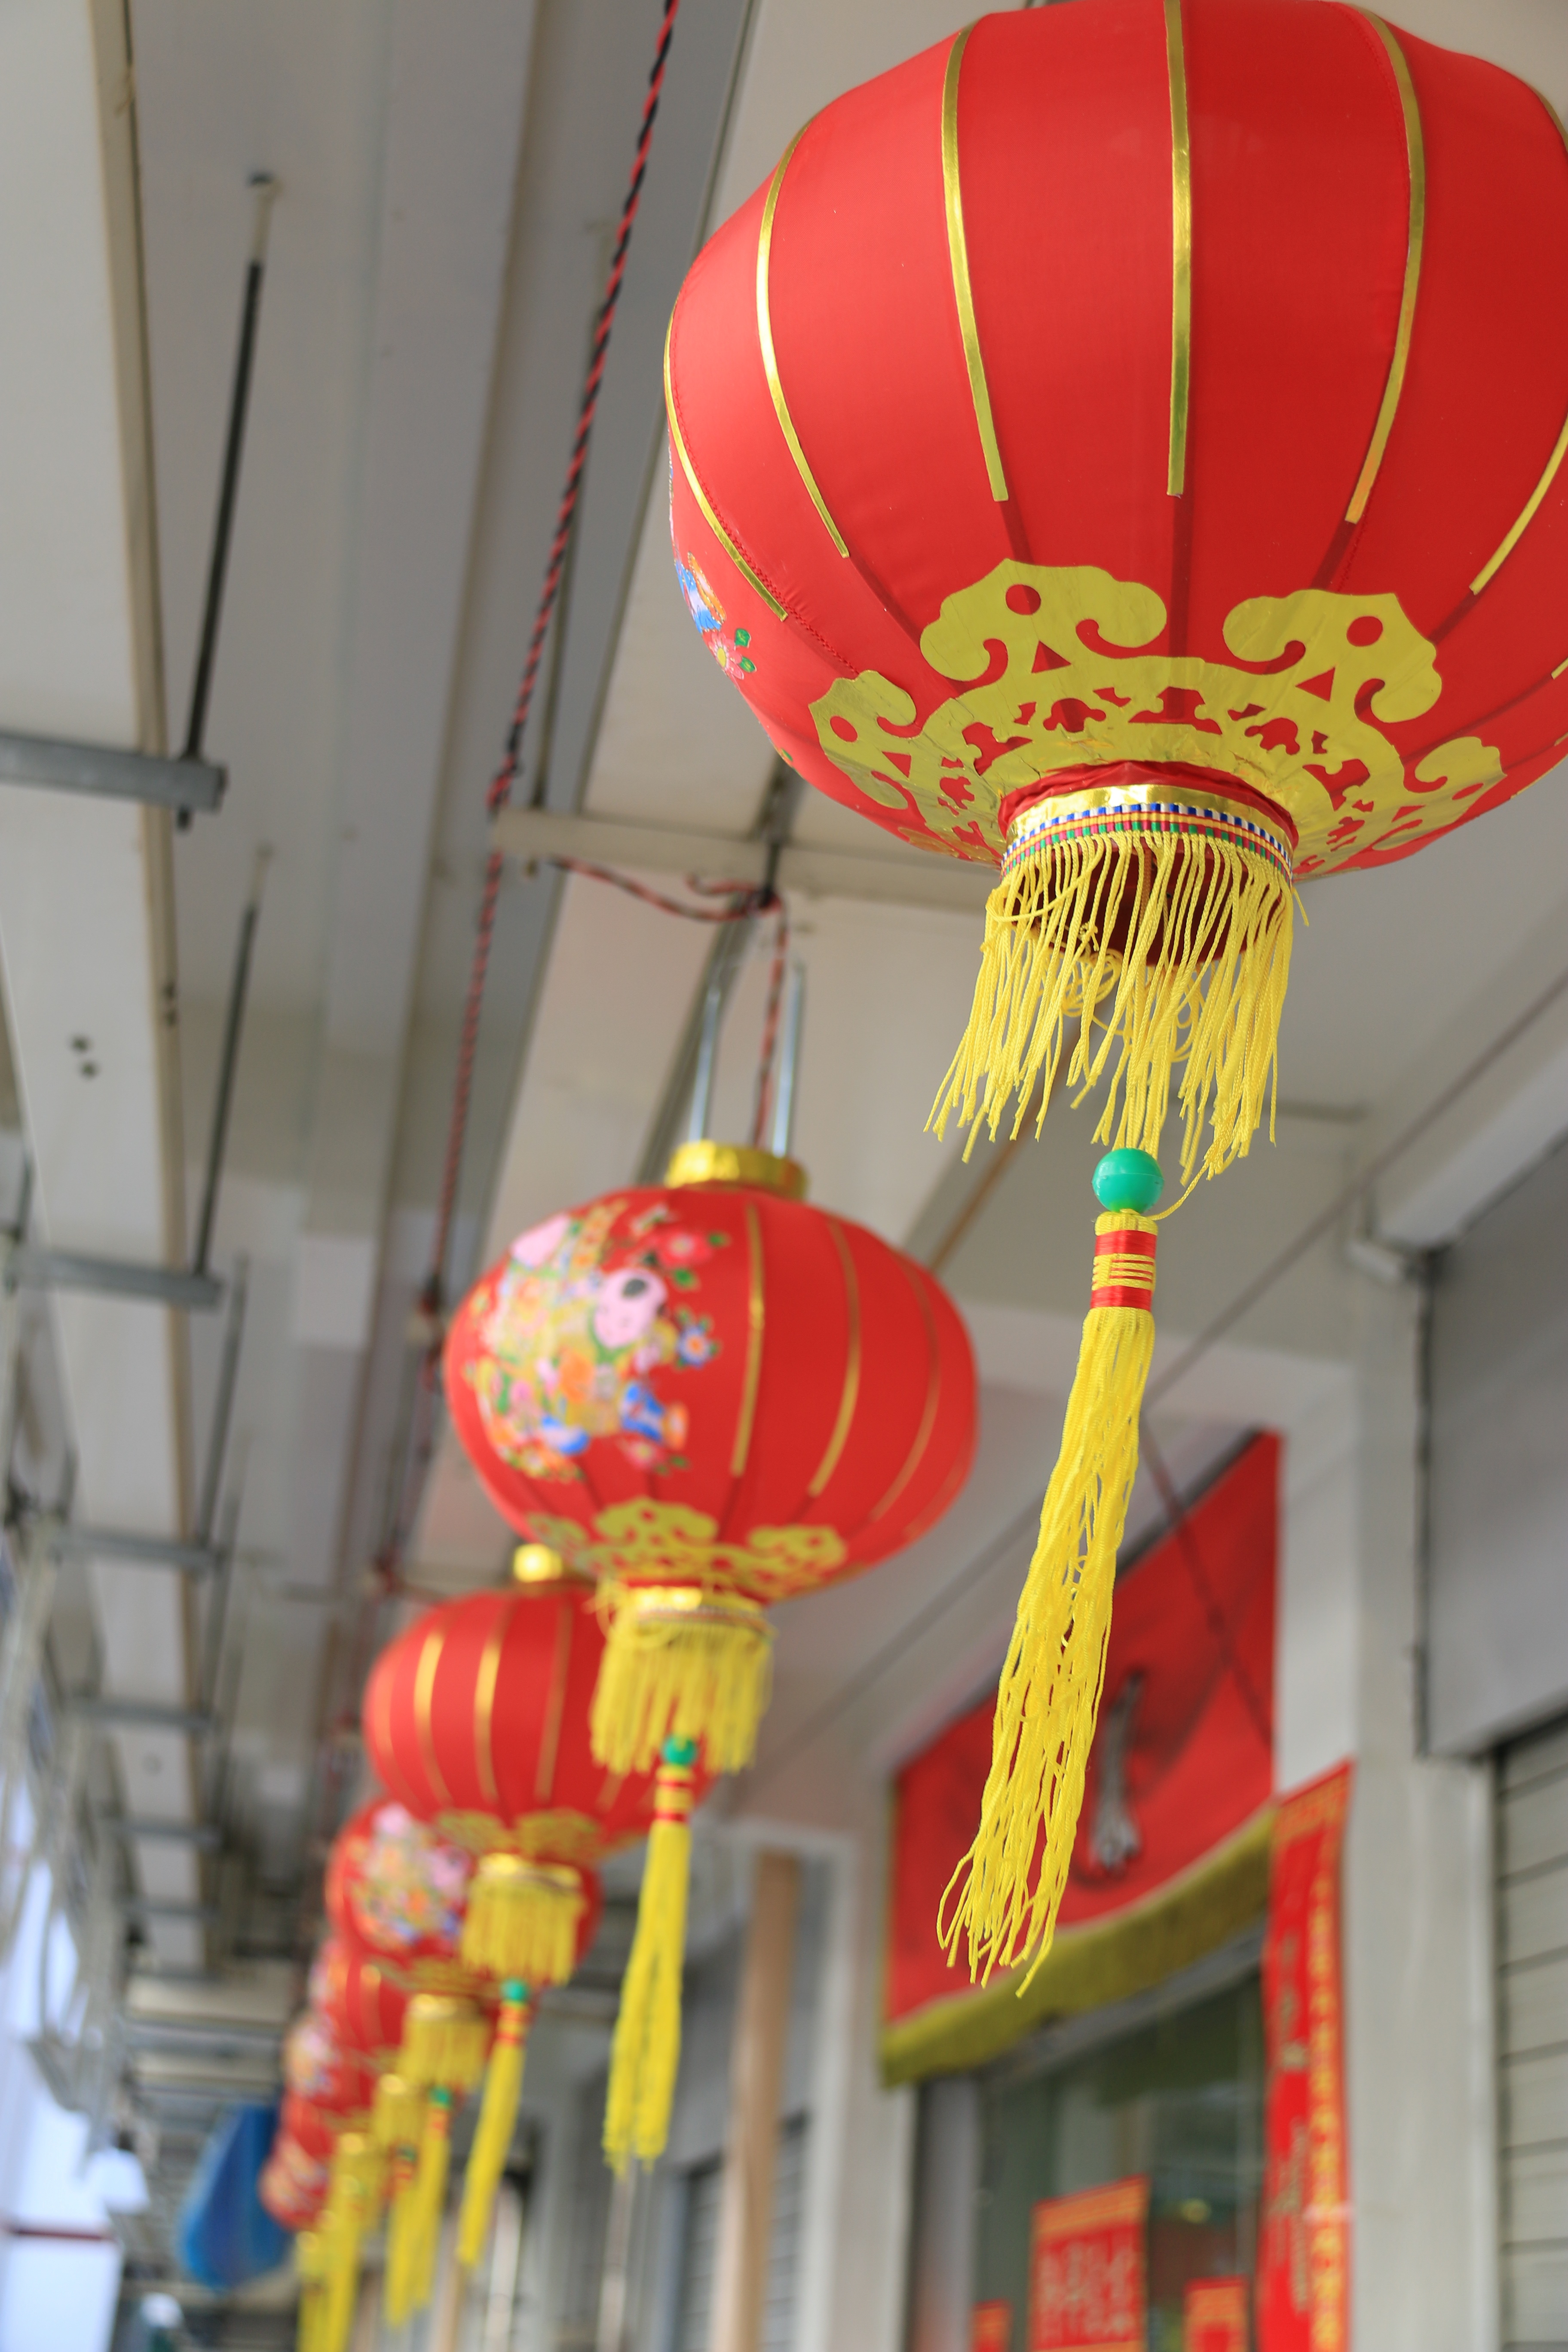
balloon, decoration, lantern, chinese, red, color, toy, design, decorative, traditional, chinese new year